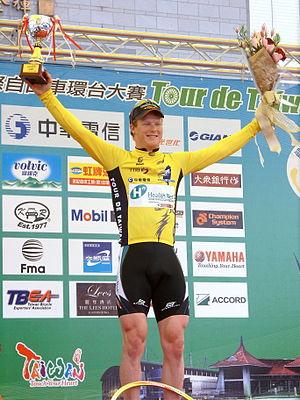
John Murphy, né le 15 décembre 1984 à Jacksonville, est un coureur cycliste américain, membre de l'équipe Rally UHC.